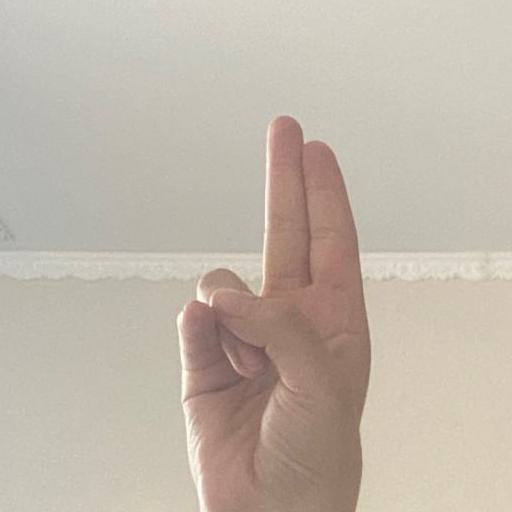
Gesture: two_up